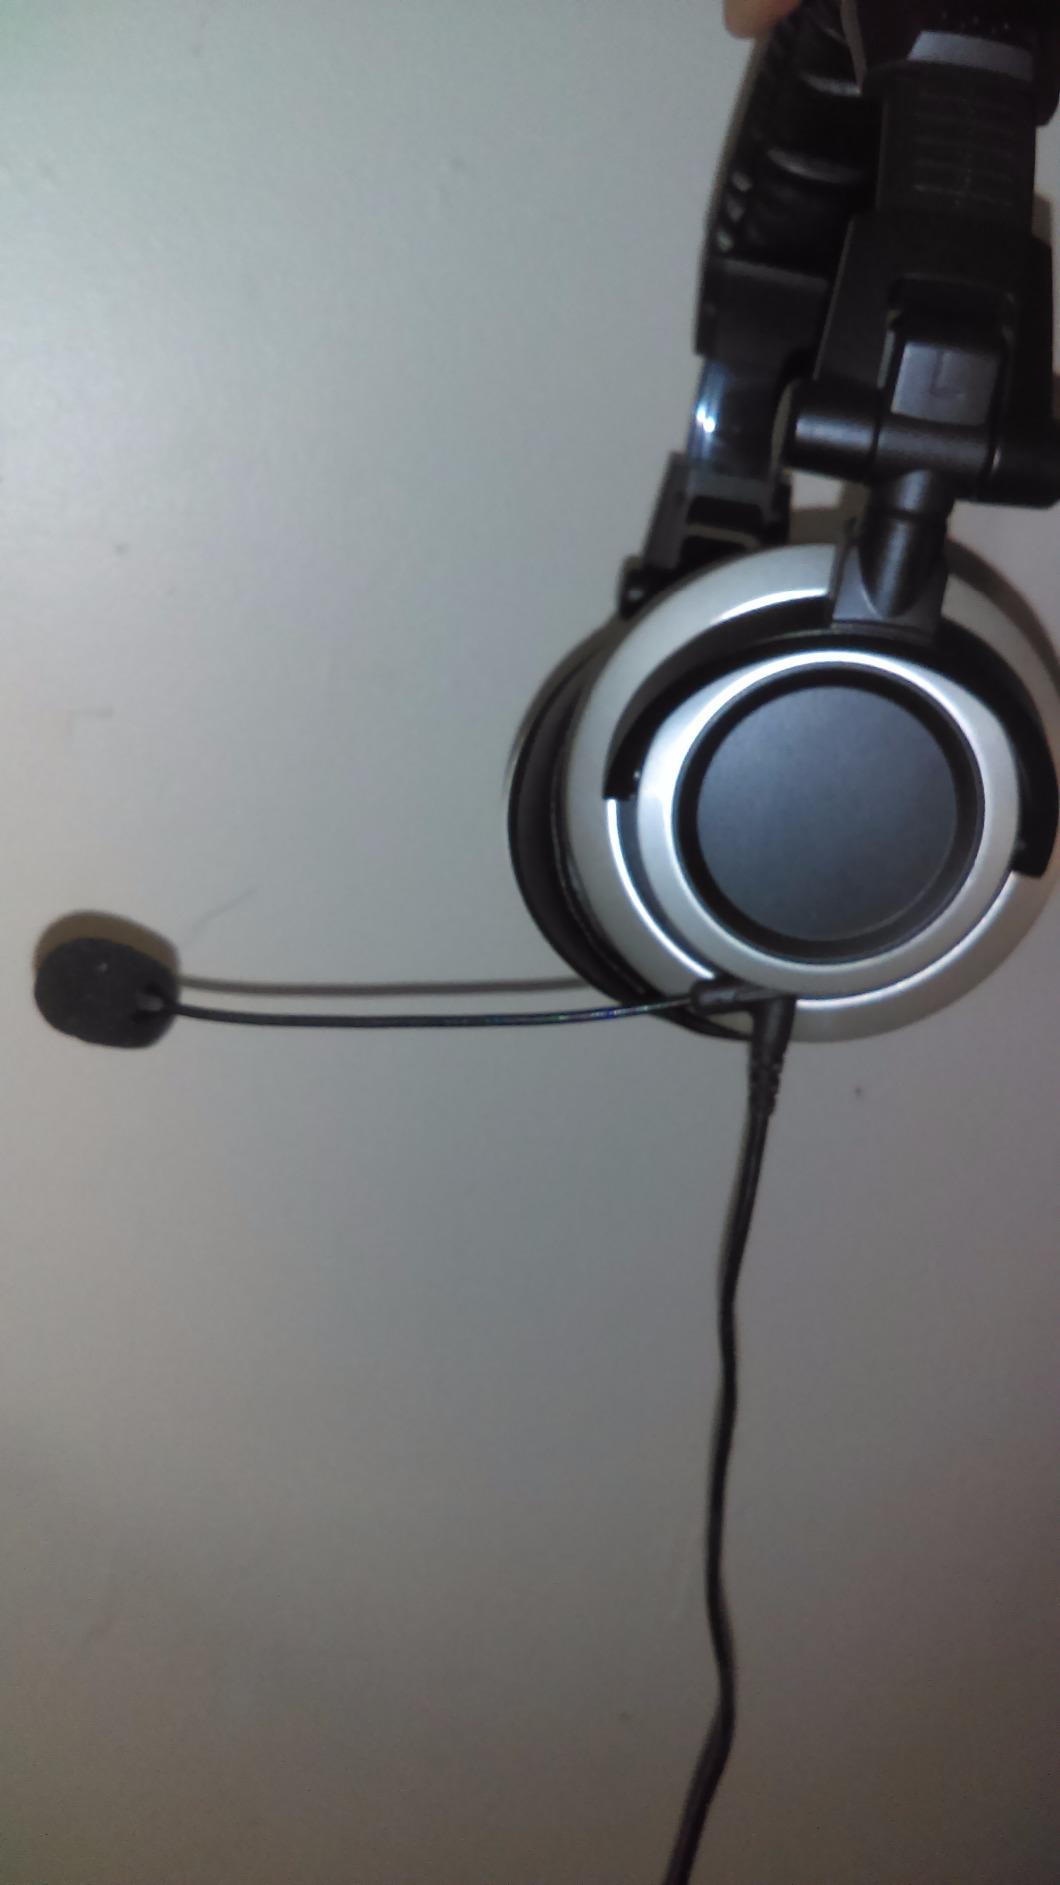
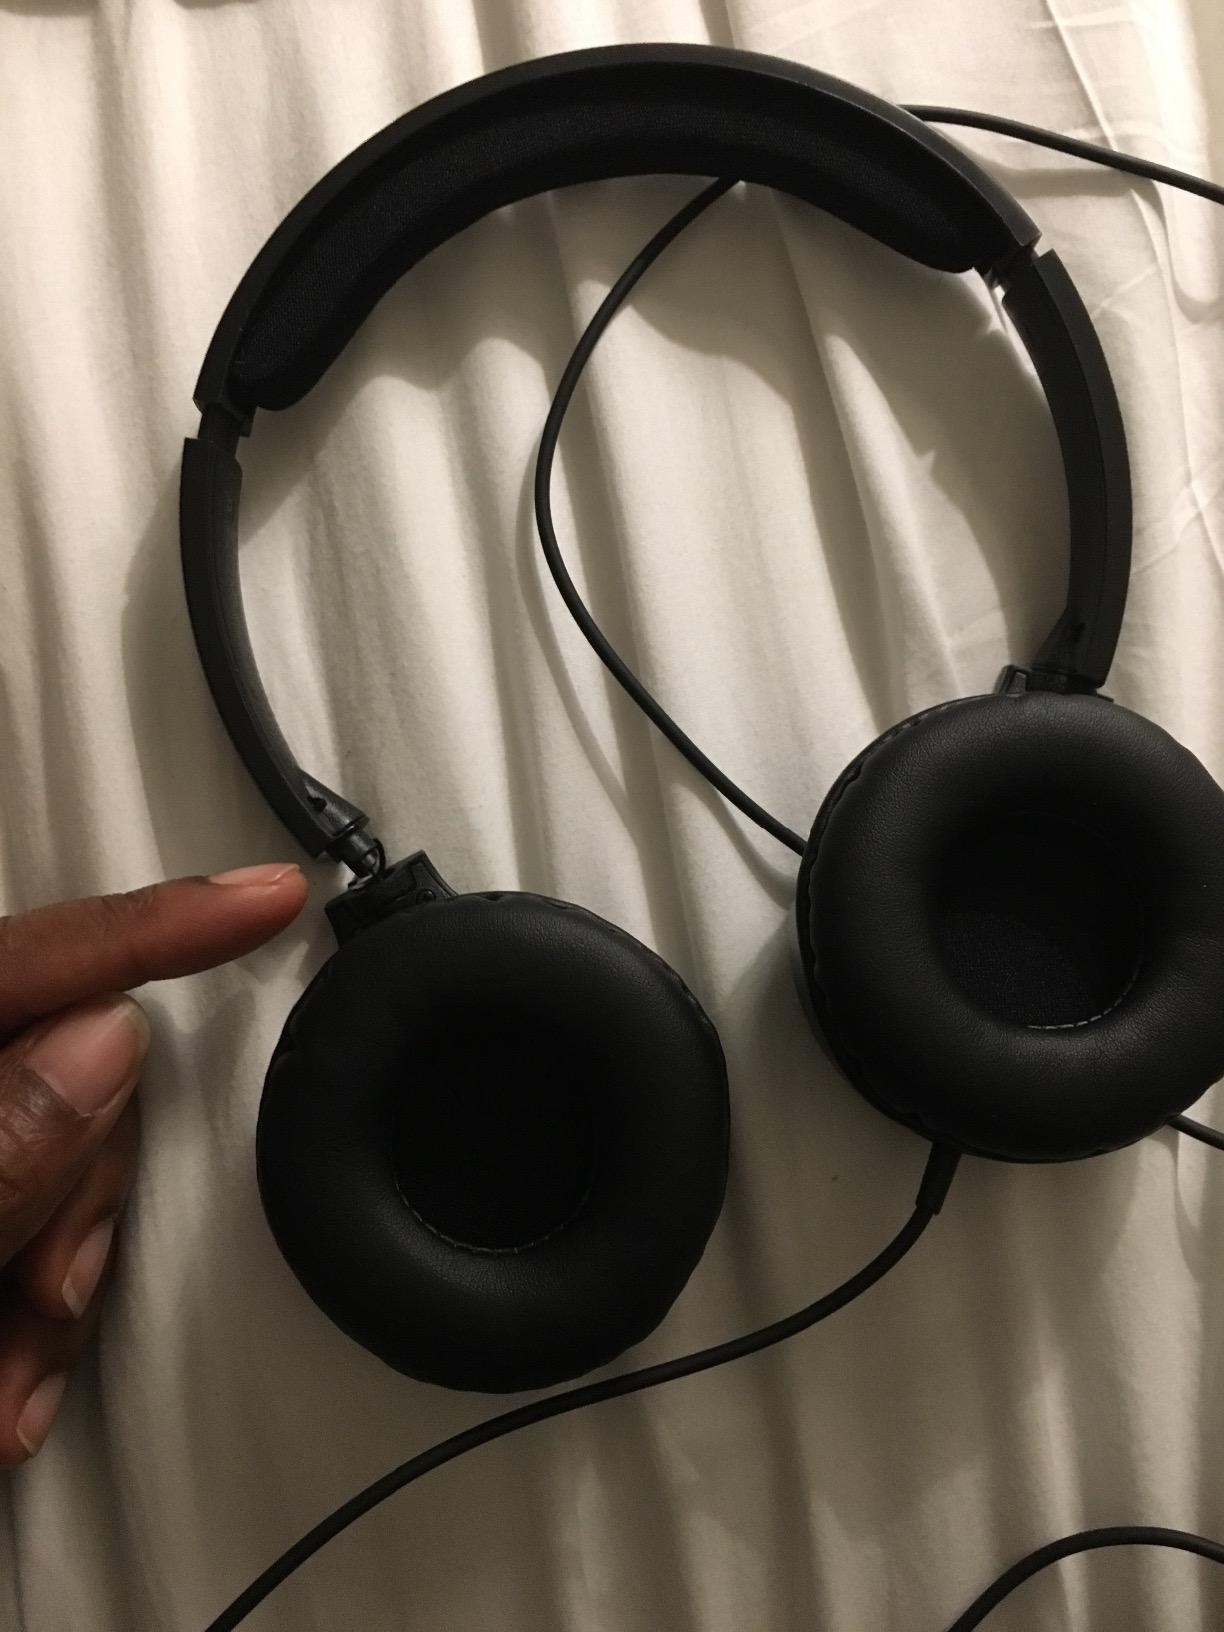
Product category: headphones
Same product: no